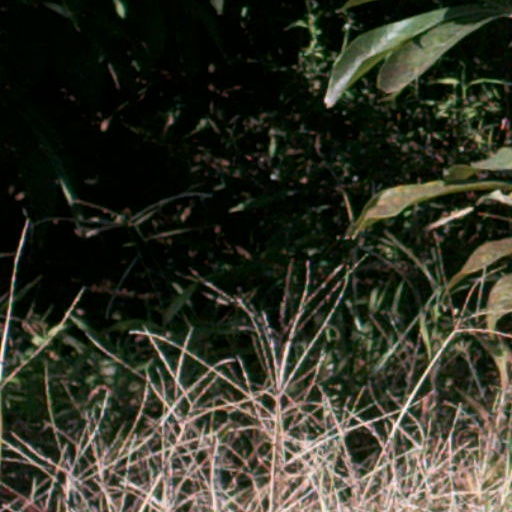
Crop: cassava